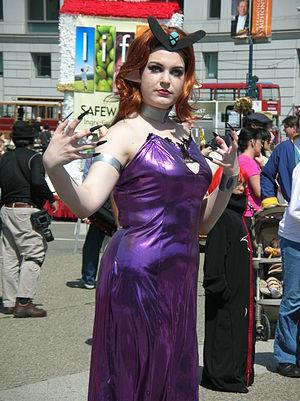
Cet article présente une liste des personnages de la franchise Sailor Moon, créée par Naoko Takeuchi. Les noms des personnages sont tirés de la version française du manga, publiée chez Pika Édition. Elle ne contient pas les personnages vus uniquement dans les comédies musicales Sera Myu.
Dark Kingdom est une organisation de fiction et le nom du royaume maléfique du premier arc narratif de la franchise Sailor Moon, créée par Naoko Takeuchi. Basé sous les glaces du Pôle Nord, le Dark Kingdom est dirigé par Queen Beryl, qui cherche à ressusciter Queen Metalia afin de prendre possession de la Terre.